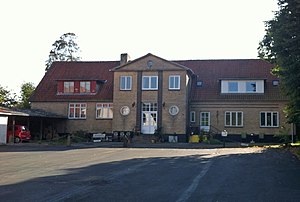
Skivum / Historie / Landsbyen
Skolen fra 1942
Skivums gamle skole, nu privat bolig
Skivum er en landsby i Himmerland med mellem 100 og 150 indbyggere, beliggende 3 km sydøst for Vegger, 10 km vest for Suldrup og 13 km nordøst for Aars. Byen hører til Vesthimmerlands Kommune og ligger i Region Nordjylland. I 1970-2006 hørte byen til Aars Kommune.